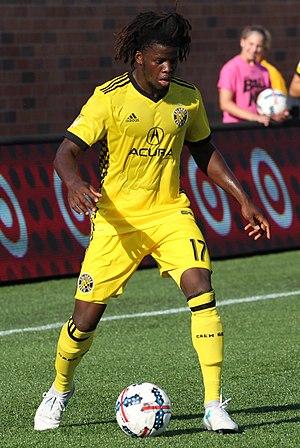
Lalas Abubakar, né le 25 décembre 1994 à Kumasi au Ghana, est un footballeur ghanéen. Il joue au poste de défenseur central avec les Rapids du Colorado en MLS.